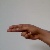
The image shows a hand gesture representing the letter 'H' in Indian Sign Language.